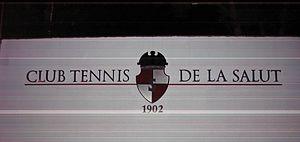
Logo à l'entrée du Club Tennis La Salut, Catalogne.